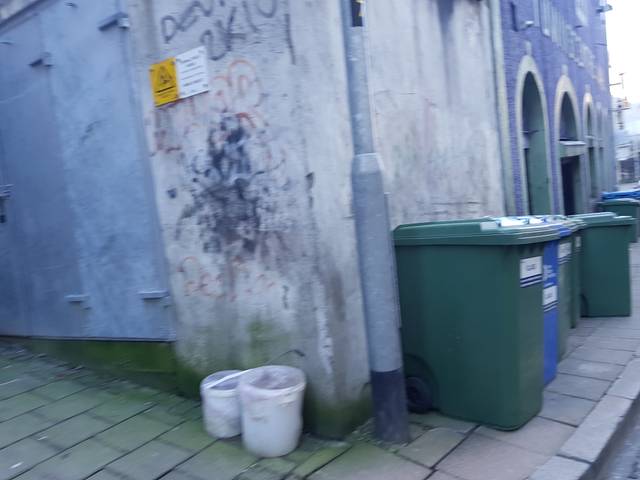
Region: Ireland
Coordinates: 54.996, -7.32